Rolls-Royce Sweptail

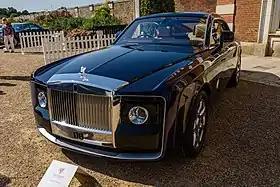
Rolls-Royce Sweptail on display

The Rolls-Royce Sweptail is a one-off large luxury car made by Rolls-Royce Motor Cars.